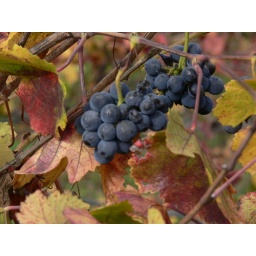
Across the street from my aunt Nancy's house in Napa. Beautiful fall/winter colors.